Madonna fandom

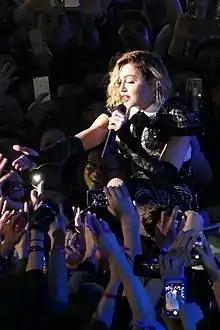
Madonna interacting with her Taiwanese fans during the Rebel Heart Tour

Madonna has interacted with her community in many ways; including final decisions that were incorporated in her works. An example of the latter occurred with her album "Celebration" (2009) as her songs on the compilation were selected by Madonna and her fans. An invitation to her fans to be part of her video "Celebration" was made through her official website.